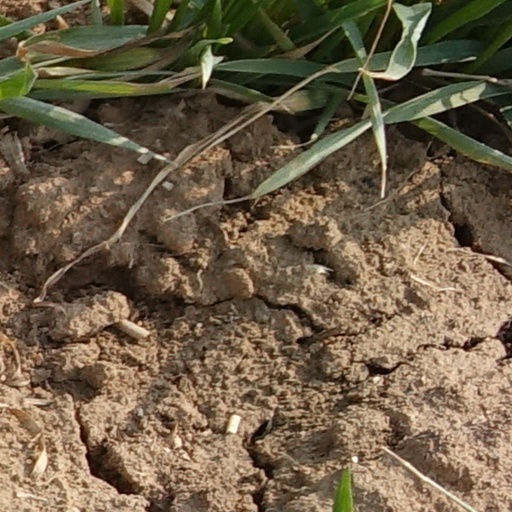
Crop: wheat